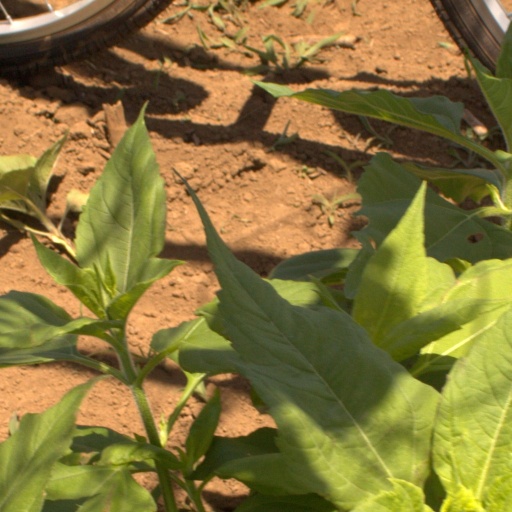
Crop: Jerusalem artichoke